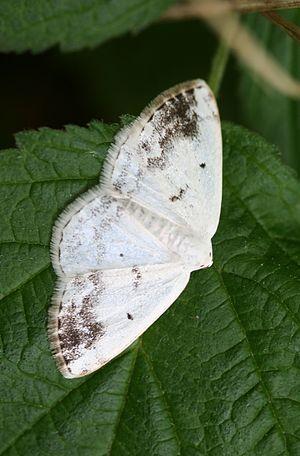
Lomographa est un genre de lépidoptères de la famille des Geometridae.